Nico Naldini

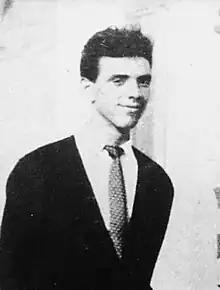
Naldini in 1945

Domenico Naldini (1 March 1929 – 9 September 2020) was an Italian novelist, poet and film director. Some of his work has been translated into English.